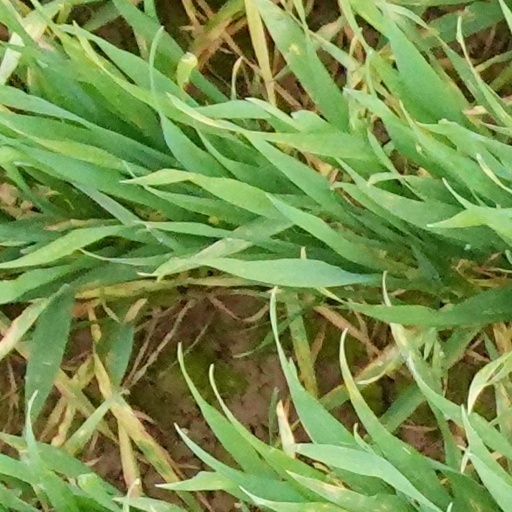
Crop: wheat